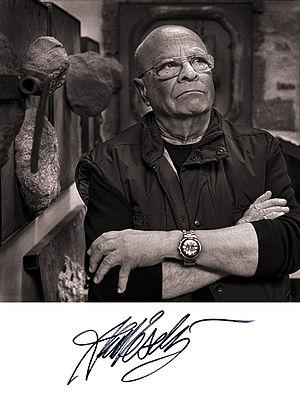
Aleš Veselý, né le 3 février 1935 à Čáslav, et mort le 14 décembre 2015 à Prague en République tchèque, est un sculpteur tchèque.